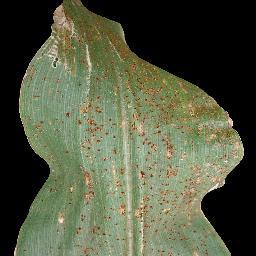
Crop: corn
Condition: (maize)_common_rust